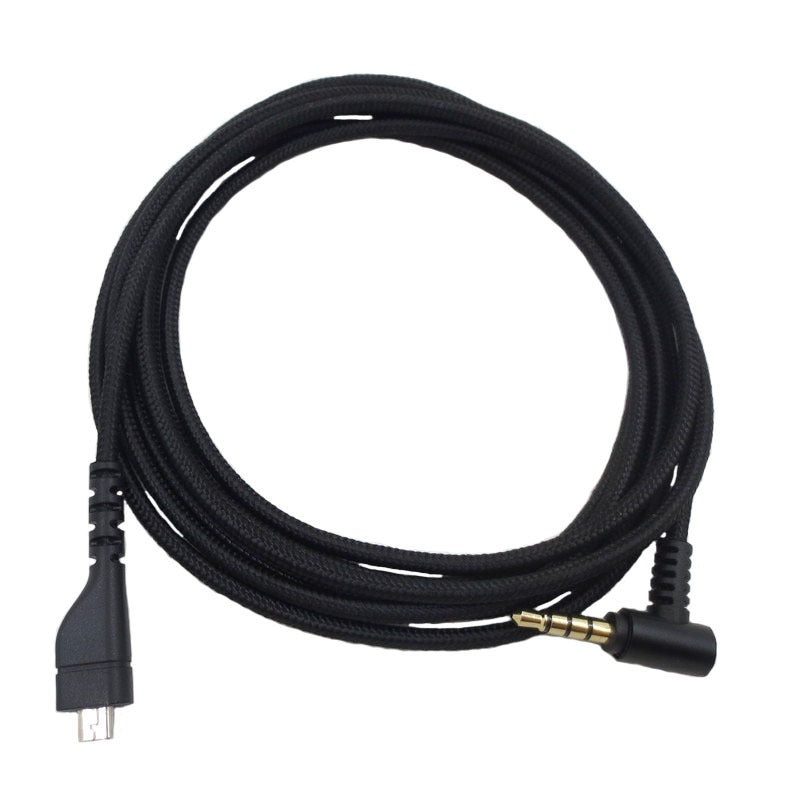
Suitable for Celery Ice Arctis 3 5 7 Pro Mini Needle USB Braided Earphone Cable
Core material: Bare copper wire Wire material: oxygen free copper 1.【Replacement Audio Cable】Work for SteelSeries Arctis 3, Arctis Pro Arctis 5, Arctis 7, Arctis Pro Gaming Headset, PS4, Xbox One,Mac,PC，consoles, mobiles phone and tablets. This replacement cable is Compatible with SteelSeries Arctis 3, Arctis 5, Arctis 7 Arctis Pro Gaming Headset 2.【High Sound Quality】Oxygen Free Copper wire with gold-plated technique provide clear sound when you gaming,practical and durable. Independent Shield among L, R and MIC. Soft enough and comfortable. 3.【Right Angle Plug】Easy to plug with the right angle connector,it's more convenient for playing games.2m(6.5ft), Cable Diameter is 3mm，color is black 4.【Nylon Braided】2m Replacement cord adopted Tangle-Free nylon braided technology,stronger and flexible nylon material is stress and stretch resistant Suitable for Celery Ice Arctis 3 5 7 Pro cable length of 2m
Brand: V.I.P Digital Presence
Category: Electronics > Electronics Accessories > Cables > Audio & Video Cables > AUX Cables